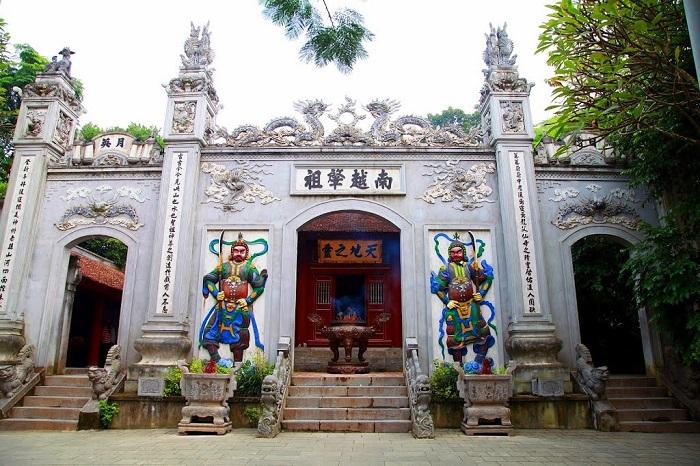
có hai bức hoạ hình người xuất hiện ở trên cổng của ngôi đền